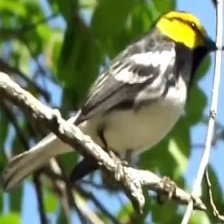
Species: GOLDEN CHEEKED WARBLER
Scientific name: SETOPHAGA CHRYSOPARIA